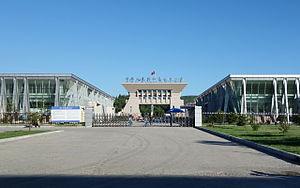
Le xian autonome coréen de Changbai est un district administratif de la province du Jilin en Chine. Il est placé sous la juridiction de la ville-préfecture de Baishan.